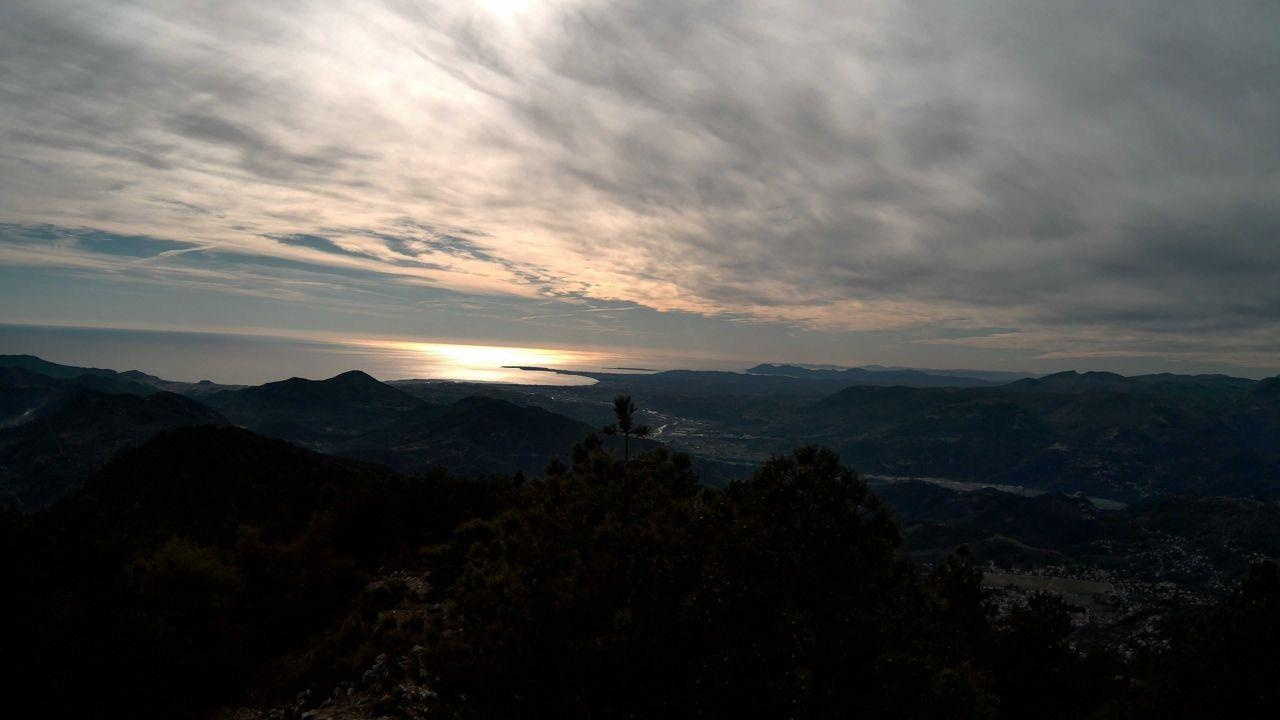
Fire: no
Smoke: no